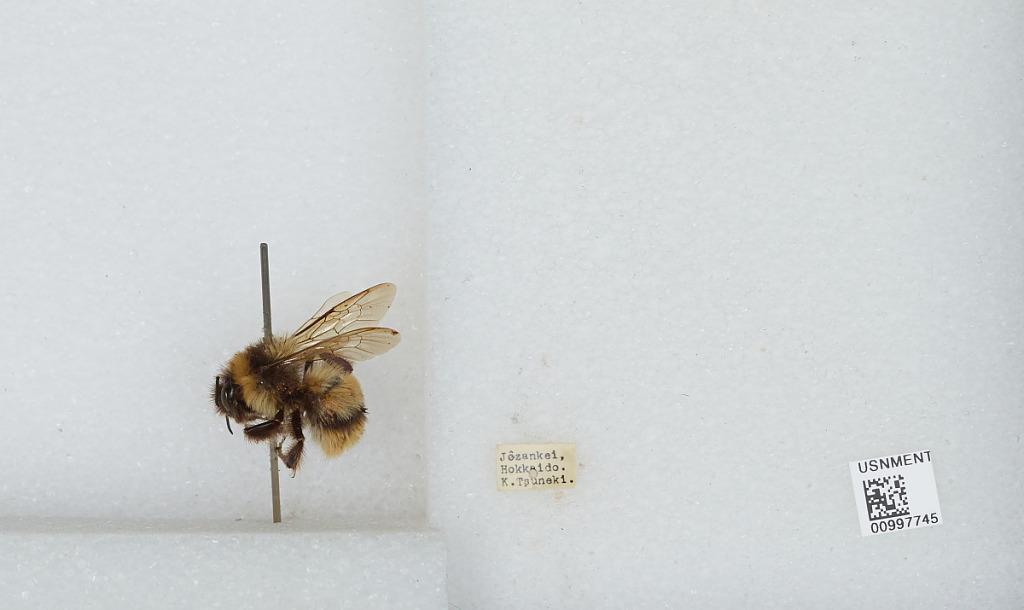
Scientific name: Bombus (Bombus) ignitus Smith
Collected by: K. Tsuneki
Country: Japan
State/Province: Hokkaid?
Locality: J?zankei